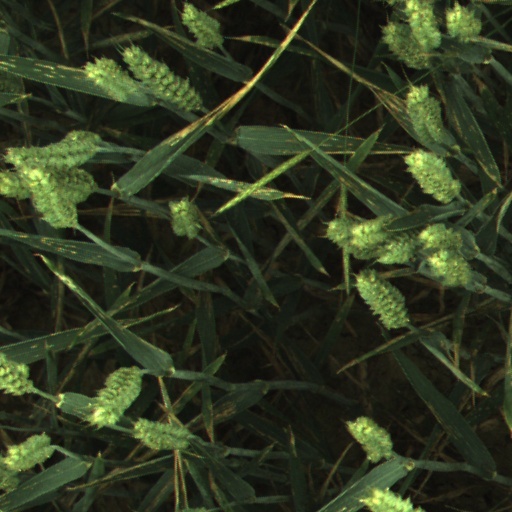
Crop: wheat